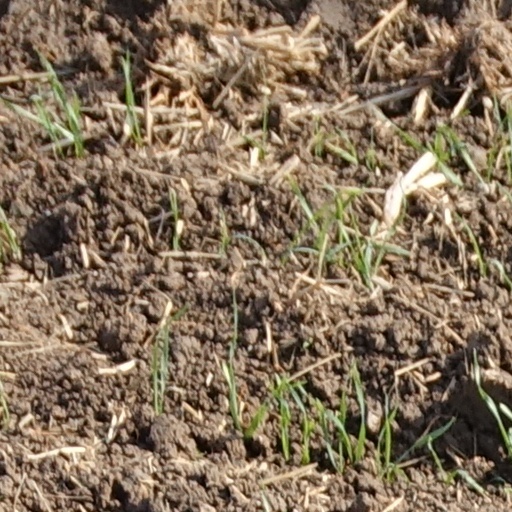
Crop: wheat